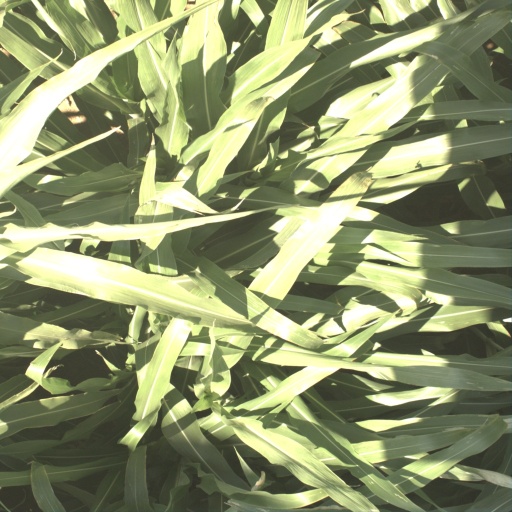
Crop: sorghum